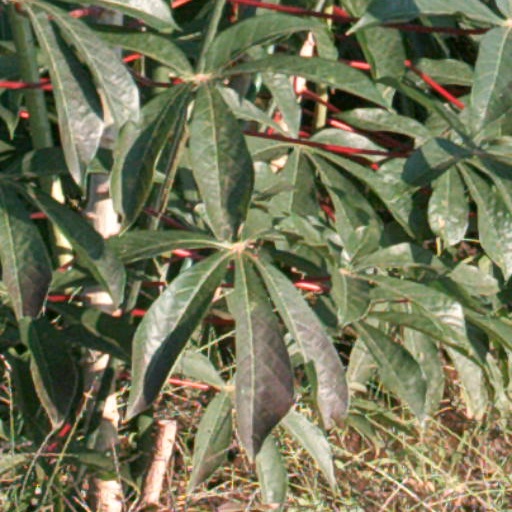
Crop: cassava